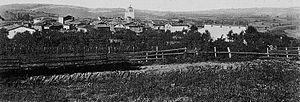
Dictionnaire illustré des communes du département du Rhône. Tome 1 / par MM. E. de Rolland et D. Clouzet.